Patriarch Alexy II of Moscow

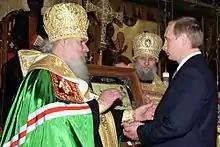
Alexy, in the Kremlin Cathedral of the Annunciation, presents Vladimir Putin with an icon of Saint Alexander Nevsky at the latter's presidential inauguration on 7 May 2000.

He entered the Leningrad Theological Seminary in 1947, and graduated in 1949. He then entered the Leningrad Theological Academy, and graduated in 1953.